St Endellion

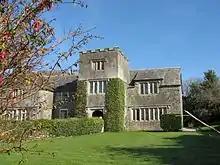
Tresungers Farm

The houses at Roscarrock and Tresungers are listed buildings: at Roscarrock part of the medieval house remains and is Grade I listed; Tresungers farmhouse was built in the late 16th century. The Roscarrock family included Nicholas Roscarrock, whose book is a source of information on some of the Cornish saints, and probably also Francis Roscarrock and other British MPs called Roscarrock. "Roscarrek Muer" is an early form of the place-name Roscarrock and it means "great rock roughland". In Beacham & Pevsner's "Cornwall" Roscarrock is described as "one of Cornwall's most memorable houses". It is the gentry house of the Roscarrocks who occupied it from the 11th century to 1673.